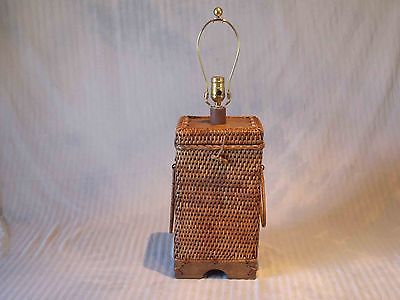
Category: lamp